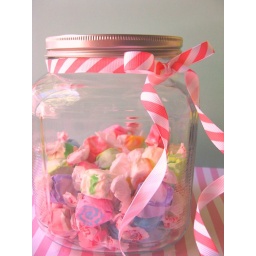
salt water taffy in jar ~ coral striped ribbon